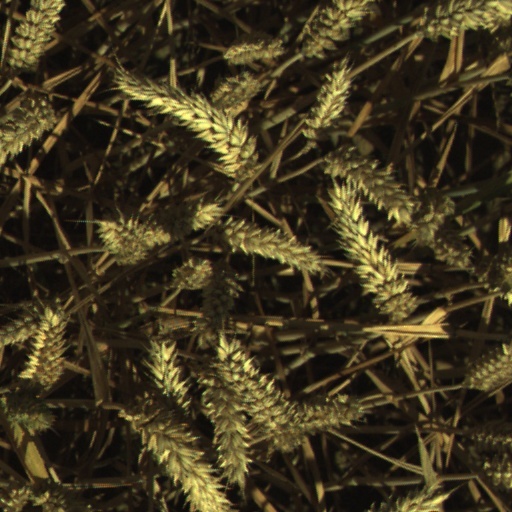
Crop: wheat